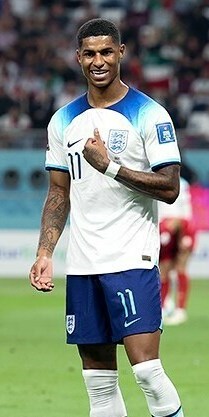
มาร์คัส แรชฟอร์ด

| name = มาร์คัส แรชฟอร์ดnobold|
| image = Marcus Rashford 2022-11-21 1.jpg
| caption = แรชฟอร์ดขณะเล่นให้กับฟุตบอลทีมชาติอังกฤษ|ทีมชาติอังกฤษในฟุตบอลโลก 2022
| full_name = มาร์คัส แรชฟอร์ด
| birth_place = แมนเชสเตอร์ ประเทศอังกฤษ
| position = กองหน้า / กองกลาง#ปีก|ปีก
| currentclub = สโมสรฟุตบอลแมนเชสเตอร์ยูไนเต็ด|แมนเชสเตอร์ยูไนเต็ด
| clubnumber = 10
| youthyears1 = 2003–2005 |youthclubs1 = Fletcher Moss Rangers F.C.|เฟลตเชอร์มอสเรนเจอส์
| youthyears2 = 2005–2015 |youthclubs2 = ชุดสำรองและชุดเยาวชนของสโมสรฟุตบอลแมนเชสเตอร์ยูไนเต็ด|แมนเชสเตอร์ยูไนเต็ด
| years1 = 2015–
|clubs1 = สโมสรฟุตบอลแมนเชสเตอร์ยูไนเต็ด|แมนเชสเตอร์ยูไนเต็ด
|caps1 = 272 |goals1 = 83
| nationalyears1 = 2012 |nationalteam1 = ฟุตบอลทีมชาติอังกฤษรุ่นอายุไม่เกิน 16 ปี|อังกฤษ รุ่นไม่เกิน 16 ปี
|nationalcaps1 = 2 |nationalgoals1 = 0
| nationalyears2 = 2014 |nationalteam2 = ฟุตบอลทีมชาติอังกฤษรุ่นอายุไม่เกิน 18 ปี|อังกฤษ รุ่นไม่เกิน 18 ปี |nationalcaps2 = 2 |nationalgoals2 = 0
| nationalyears3 = 2016 |nationalteam3 = ฟุตบอลทีมชาติอังกฤษรุ่นอายุไม่เกิน 20 ปี|อังกฤษ รุ่นไม่เกิน 20 ปี |nationalcaps3 = 2 |nationalgoals3 = 0
| nationalyears4 = 2016 |nationalteam4 = ฟุตบอลทีมชาติอังกฤษรุ่นอายุไม่เกิน 21 ปี|อังกฤษ รุ่นไม่เกิน 21 ปี
|nationalcaps4 = 1 |nationalgoals4 = 3
| nationalyears5 = 2016– |nationalteam5 = ฟุตบอลทีมชาติอังกฤษ|อังกฤษ |nationalcaps5 = 60 |nationalgoals5 = 17
| medaltemplates = MedalCountry|
มาร์คัส แรชฟอร์ด เครื่องราชอิสริยาภรณ์จักรวรรดิบริติช|เอ็มบีอี (; เกิดเมื่อวันที่ 31 ตุลาคม ค.ศ. 1997) เป็นนักฟุตบอลอาชีพชาวอังกฤษที่เล่นเป็นกองหน้าและกองกลาง#ปีก|ปีกให้กับแมนเชสเตอร์ยูไนเต็ดและฟุตบอลทีมชาติอังกฤษ|ทีมชาติอังกฤษ
ผลผลิตจากระบบเยาวชนของแมนเชสเตอร์ยูไนเต็ด เขาเข้าร่วมสโมสรเมื่ออายุได้ 7 ขวบ แรชฟอร์ดทำ 2 ประตูในนัดเปิดตัวให้กับทีมชุดใหญ่และในฟุตบอลสโมสรยุโรปที่พบกับมิดทิลแลนด์ในยูฟ่ายูโรปาลีกในเดือนกุมภาพันธ์ ค.ศ. 2016 เนื่องจากอาการบาดเจ็บของอ็องตอนี มาร์ซียาลระหว่างการฝึกซ้อม และ 2 ประตูในเกมพรีเมียร์ลีกนัดแรกของเขาเจอกับอาร์เซนอลในอีก 3 วันต่อมา เขายังทำประตูในแมนเชสเตอร์ดาร์บีครั้งแรกของเขา เช่นเดียวกับนัดเปิดตัวในลีกคัพและยูฟ่าแชมเปียนส์ลีก แรชฟอร์ดคว้าแชมป์เอฟเอคัพ, ลีกคัพ 2 สมัย, เอฟเอคอมมิวนิตีชีลด์และยูฟ่ายูโรปาลีกกับยูไนเต็ด
== ระดับสโมสร ==
=== เยาวชน ===
แรชฟอร์ดเริ่มเล่นฟุตบอลให้กับเฟลตเชอร์ มอส เรนเจอส์ เมื่ออายุ 5 ขวบ โดยเริ่มต้นจากการเป็นผู้รักษาประตู และยกทิม ฮาวเวิร์ดอดีตผู้รักษาประตูของยูไนเต็ดเป็นไอดอลในตำแหน่งผู้รักษาประตูของเขา เดฟ ฮอร์ร็อคส์ เจ้าหน้าที่ฝ่ายพัฒนาอคาเดมี่ของเฟลตเชอร์ มอส เรนเจอส์ เล่าว่าแรชฟอร์ดอยู่ใน “ระดับที่แตกต่าง” จากเด็กคนอื่น ๆ โดยมีบทบาทสำคัญในทีมที่ชนะการแข่งขันโดยมีแมวมอง 15 คนจากสโมสรต่าง ๆ เฝ้าดูอยู่
เขาใช้เวลาหนึ่งสัปดาห์ในการฝึกซ้อมกับแมนเชสเตอร์ซิตี ก่อนที่จะเข้าร่วมระบบอะคาเดมีของแมนเชสเตอร์ยูไนเต็ด เมื่ออายุ 7 ขวบ ท่ามกลางความสนใจจากเอฟเวอร์ตันและสโมสรฟุตบอลลิเวอร์พูล|ลิเวอร์พูล เขาให้เครดิตพี่ชายของเขาในการช่วยเขาตัดสินใจเข้าร่วมยูไนเต็ด พอล แมคกินเนส อดีตโค้ชเยาวชนของยูไนเต็ด (ลูกชายของวิล์ฟ แม็คกินเนส อดีตผู้จัดการทีมยูไนเต็ด) มองเห็นศักยภาพของแรชฟอร์ดอย่างรวดเร็วเนื่องจากเห็นความเป็นนักกีฬาของเขาทั้งในและนอกสนาม แต่ในช่วงปีแรก ๆ ที่สโมสรเขามักจะพลาดการฝึกซ้อมอันเป็นผลมาจากความยากลำบากในการเดินทางไปที่นั่นในขณะที่แม่และพี่ชายของเขาอยู่ที่ทำงาน ในที่สุดเขาก็ได้รับความช่วยเหลือจากโค้ชเยาวชนของสโมสรเช่น Dave Bushell, Eamon Mulvey และ Tony Whelan ซึ่งช่วยหาคนขับรถให้แรชฟอร์ดเพื่อไปที่สนามฝึกซ้อม แรชฟอร์ดมีชื่ออยู่บนม้านั่งสำรองของทีมชุดใหญ่เป็นครั้งแรกเมื่อวันที่ 21 พฤศจิกายนโดยลูวี ฟัน คาลในการแข่งขันพรีเมียร์ลีกที่พบกับสโมสรฟุตบอลวอตฟอร์ด|วอตฟอร์ด ซึ่งแมนเชสเตอร์ยูไนเต็ดชนะ 2–1 แต่เขาไม่ได้ลงเล่น เขาได้รับเสื้อแข่งหมายเลข 39 เนื่องจากฟัน คาลยืนกรานว่ากองหน้าจะต้องสวมเสื้อที่มีหมายเลข 9 สัปดาห์ถัดมากับเลสเตอร์ซิตี เขามีชื่ออยู่บนม้านั่งสำรองอีกครั้งโดยไม่ได้ใช้ในเกมที่เสมอ 1–1 ในเดือนกุมภาพันธ์ ปี 2016 แรชฟอร์ดได้รับข้อเสนอยืมตัวจากครูว์ อเล็กซานดรา สโมสรในลีกวัน แต่ข้อตกลงยืมตัวถูกปฏิเสธโดยวอร์เรน จอยซ์ ผู้จัดการทีมสำรองในเวลานั้น
===แมนเชสเตอร์ยูไนเต็ด===
==== ฤดูกาล 2015–16: ฤดูกาลเปิดตัว ====
เมื่อวันที่ 25 กุมภาพันธ์ 2016 แรชฟอร์ดมีชื่อเป็น 1 ใน 18 ผู้เล่นของยูไนเต็ดในศึกยูฟ่ายูโรปาลีก รอบ 32 ทีม นัดที่ 2 กับมิดทิลแลนด์จากเดนมาร์กที่โอลด์แทรฟฟอร์ด เนื่องจากวิกฤตอาการบาดเจ็บซึ่งทำให้มีผู้เล่นได้รับบาดเจ็บถึง 13 คน หลังจากที่อ็องตอนี มาร์ซียาล ได้รับบาดเจ็บระหว่างวอร์มอัพก่อนการแข่งขัน แรชฟอร์ดก็ถูกส่งเป็น 11 ผู้เล่นตัวจริงและประเดิมสนามในนามทีมชุดใหญ่ด้วยการยิง 2 ประตูใส่มิดทิลแลนด์ในช่วงครึ่งหลังซึ่งจบลงด้วยชัยชนะของยูไนเต็ดเหนือมิดทิลแลนด์ 5–1 ประตูของแรชฟอร์ดทำให้เขาเป็นผู้ทำประตูที่อายุน้อยที่สุดของยูไนเต็ดในการแข่งขันฟุตบอลสโมสรยุโรป ทำลายสถิติที่เทพบุตรมหาภัย จอร์จ เบสต์เคยทำได้ และต่อมาถูกทำลายโดยเมสัน กรีนวุดในฤดูกาล 2019–20 แรชฟอร์ดประเดิมสนามในพรีเมียร์ลีกเจอกับอาร์เซนอลในอีก 3 วันต่อมา; เขายิงได้ 2 ประตูอีกครั้งและทำ 1 แอสซิสต์ในชัยชนะในบ้าน 3–2 ทำให้เขาเป็นผู้ทำประตูที่อายุน้อยที่สุดเป็นอันดับ 3 ของยูไนเต็ดในพรีเมียร์ลีก ต่อจากเฟเดรีโก มาเกดา และแดนนี เวลเบก ลูวี ฟัน คาล ผู้จัดการทีมในขณะนั้นยกย่องผลงานของเขาว่า “ยอดเยี่ยม” และดีกว่านัดแรก แต่เตือนสื่อมวลชนไม่ให้รบกวนหรือล้อเลียนเขา
เมื่อวันที่ 20 มีนาคม แรชฟอร์ดสร้างประวัติศาสตร์เมื่อเขายิงประตูชัยในแมนเชสเตอร์ดาร์บี ซึ่งเป็นชัยชนะในเกมเยือนนัดแรกของทีมเหนือแมนเชสเตอร์ซิตีนับตั้งแต่ปี 2012 ด้วยวัยเพียง 18 ปี 141 วัน เขากลายเป็นผู้ทำประตูที่อายุน้อยที่สุดในการแข่งขันในยุคพรีเมียร์ลีก ทำลายสถิติของเวย์น รูนีย์ ซึ่งเป็นผู้ทำประตูสูงสุดตลอดกาลของสโมสร ระหว่างการเล่นเอฟเอคัพรอบที่ 6 นัดรีเพลย์กับเวสต์แฮมยูไนเต็ดเมื่อวันที่ 13 เมษายน แรชฟอร์ดยิงประตูสุดมหัศจรรย์ในการชนะ 2–1 ช่วยให้ยูไนเต็ดผ่านเข้าสู่รอบรองชนะเลิศ 3 วันต่อมา เขายิงประตูชัยในเกมกับแอสตันวิลลา ซึ่งต่อมาตกชั้นเป็นครั้งแรกนับตั้งแต่ปี 1987 ต่อมาเขาได้ลงเล่นในเอฟเอคัพรอบชิงชนะเลิศเจอกับสโมสรฟุตบอลคริสตัลพาเลซ|คริสตัลพาเลซเมื่อวันที่ 21 พฤษภาคม ซึ่งจบลงด้วยชัยชนะ 2–1 ถือเป็นแชมป์เอฟเอคัพสมัยที่ 12 ของยูไนเต็ดและเป็นถ้วยรางวัลใบแรกของแรชฟอร์ด
วันที่ 30 พฤษภาคม ค.ศ. 2016 แรชฟอร์ดได้ต่อสัญญากับสโมสรออกไปอีก 4 ปีทำให้แรชฟอร์ดจะได้ค้าแข้งในถิ่น โอลด์แทรฟฟอร์ด จนถึงเดือน มิถุนายน ค.ศ. 2020
ในฤดูกาล สโมสรฟุตบอลแมนเชสเตอร์ยูไนเต็ดในฤดูกาล 2018–19|2018–19 แรชฟอร์ดเปลี่ยนไปสวมเสื้อหมายเลข 10 ให้กับทีมสโมสรฟุตบอลแมนเชสเตอร์ยูไนเต็ด|แมนเชสเตอร์ยูไนเต็ด แทนที่ เวย์น รูนีย์ กองหน้าและกัปตันทีมที่ออกจากทีมไปเมื่อจบฤดูกาล 2017-18 จากเดิมที่ใส่เสื้อหมายเลข 19 มาก่อนหน้านั้น
== ระดับทีมชาติ ==
แรชฟอร์ดซึ่งเพิ่งจะก้าวขึ้นมาติดทีมชุดแรกของ แมนเชสเตอร์ยูไนเต็ด ได้ถูกเรียกตัวไปติด ฟุตบอลทีมชาติอังกฤษ|ทีมชาติอังกฤษ ชุดลุยศึกยูโร 2016 ท่ามกลางเสียงคัดค้านจากหลายฝ่ายโดยเฉพาะ นิคกี บัตต์ โค้ชทีมเยาวชนของทีมปีศาจแดงที่ให้เหตุผลว่าแรชฟอร์ดยังเด็กเกินไปแต่ในวันที่ 16 พฤษภาคม พ.ศ. 2559 แรชฟอร์ดก็ได้ถูก รอย ฮอดจ์สัน กุนซือทีมชาติอังกฤษเรียกตัวมาเป็น 1 ใน 26 นักเตะรอบก่อนการตัดตัวซึ่งแรชฟอร์ดก็ได้ติดเป็น 1 ใน 23 นักเตะทีมชาติอังกฤษชุดลุยศึกยูโร 2016
ในวันที่ 27 พฤษภาคม พ.ศ. 2559 เขาได้ลงเล่นเป็นตัวจริงในนัดอุ่นเครื่องที่ชนะ ฟุตบอลทีมชาติออสเตรเลีย|ทีมชาติออสเตรเลีย ไป 2-1โดยแรชฟอร์ดเป็นผู้ทำประตูแรกในนาทีที่ 3 นับเป็นนักเตะอายุน้อยที่สุดที่ทำประตูได้ในนามทีมชาติอังกฤษด้วยวัย 18 ปี 208 วัน ทำลายสถิติของ ทอมมี่ ลอว์ตัน ที่ทำไว้เมื่อปี พ.ศ. 2481 นอกจากนี้เขายังเป็นนักเตะอายุน้อยที่สุดตลอดกาลเป็นอันดับที่ 3 ที่ได้ลงเล่นให้กับทีมชาติอังกฤษ
วันที่ 16 มิถุนายน พ.ศ. 2559 ในศึกยูโร 2016 นัดที่ 2 กลุ่มบีในนัดที่ทีมชาติอังกฤษเอาชนะ ฟุตบอลทีมชาติเวลส์|ทีมชาติเวลส์ ไป 2-1 แรชฟอร์ดได้ลงมาเป็นตัวสำรองแทน อดัม ลาลลานา ในนาทีที่ 75 ทำให้เขากลายเป็นนักเตะอังกฤษอายุน้อยที่สุดที่ได้ลงเล่นในศึกยูโรด้วยวัย 18 ปี 228 วันทำลายสถิติของ เวย์น รูนีย์ ที่ทำไว้ในศึก ยูโร 2004 ด้วยวัย 18 ปี 232 วัน
==สถิติอาชีพ==
===สโมสร===
| class="wikitable" style="text-align: center;"
|-
!rowspan="2"|สโมสร
!rowspan="2"|ฤดูกาล
!colspan="3"|ลีก
!colspan="2"|เอฟเอคัพ
!colspan="2"|อีเอฟแอลคัพ
!colspan="2"|ยุโรป
!colspan="2"|อื่น ๆ
!colspan="2"|รวม
|-
!ดิวิชัน!!ลงเล่น!!ประตู!!ลงเล่น!!ประตู!!ลงเล่น!!ประตู!!ลงเล่น!!ประตู!!ลงเล่น!!ประตู!!ลงเล่น!!ประตู
|-
|rowspan="9"|สโมสรฟุตบอลแมนเชสเตอร์ยูไนเต็ด|แมนเชสเตอร์ยูไนเต็ด
|สโมสรฟุตบอลแมนเชสเตอร์ยูไนเต็ดในฤดูกาล 2015–16|2015–16
|พรีเมียร์ลีก
|11||5||4||1||0||0||3||2||colspan="2"|—||18||8
|-
|สโมสรฟุตบอลแมนเชสเตอร์ยูไนเต็ดในฤดูกาล 2016–17|2016–17
|พรีเมียร์ลีก
|32||5||3||3||6||1||11||2||1||0||53||11
|-
|สโมสรฟุตบอลแมนเชสเตอร์ยูไนเต็ดในฤดูกาล 2017–18|2017–18
|พรีเมียร์ลีก
|35||7||5||1||3||2||8||3||1||0||52||13
|-
|สโมสรฟุตบอลแมนเชสเตอร์ยูไนเต็ดในฤดูกาล 2018–19|2018–19
|พรีเมียร์ลีก
|33||10||4||1||0||0||10||2||colspan="2"|—||47||13
|-
|สโมสรฟุตบอลแมนเชสเตอร์ยูไนเต็ดในฤดูกาล 2019–20|2019–20
|พรีเมียร์ลีก
|31||17||4||0||3||4||6||1||colspan="2"|—||44||22
|-
|สโมสรฟุตบอลแมนเชสเตอร์ยูไนเต็ดในฤดูกาล 2020–21|2020–21
|พรีเมียร์ลีก
|37||11||3||1||4||1||13||8||colspan="2"|—||57||21
|-
|สโมสรฟุตบอลแมนเชสเตอร์ยูไนเต็ดในฤดูกาล 2021–22|2021–22
|พรีเมียร์ลีก
|25||4||2||0||0||0||5||1||colspan="2"|—||32||5
|-
|สโมสรฟุตบอลแมนเชสเตอร์ยูไนเต็ดในฤดูกาล 2022–23|2022–23
|พรีเมียร์ลีก
|35||17||6||1||6||6||9||6||colspan="2"|—||56||30
|-
|สโมสรฟุตบอลแมนเชสเตอร์ยูไนเต็ดในฤดูกาล 2023–24|2023–24
|พรีเมียร์ลีก
|27||7||2||0||1||0||4||0||colspan="2"|—||34||7
|-
!colspan="3"|รวมทั้งหมด
!266||83||33||8||23||14||69||25||2||0||393||130
|
=== นานาชาติ ===
== เกียรติประวัติ ==
แมนเชสเตอร์ยูไนเต็ด
* เอฟเอคัพ: เอฟเอคัพ ฤดูกาล 2015–16|2015–16, รองชนะเลิศ: เอฟเอคัพ ฤดูกาล 2017–18|2017–18 เอฟเอคัพ ฤดูกาล 2022–23|2022–23
* อีเอฟแอลคัพ: อีเอฟแอลคัพ ฤดูกาล 2016–17|2016–17, อีเอฟแอลคัพ ฤดูกาล 2022–23|2022–23
* เอฟเอคอมมิวนิตีชีลด์: เอฟเอคอมมิวนิตีชีลด์ 2016|2016
* ยูฟ่ายูโรปาลีก: ยูฟ่ายูโรปาลีก ฤดูกาล 2016–17|2016–17; รองชนะเลิศ: ยูฟ่ายูโรปาลีก ฤดูกาล 2020–21|2020–21
อังกฤษ
*ฟุตบอลชิงแชมป์แห่งชาติยุโรป รองชนะเลิศ: ฟุตบอลชิงแชมป์แห่งชาติยุโรป 2020|2020
* ยูฟ่าเนชันส์ลีก อันดับที่สาม: ยูฟ่าเนชันส์ลีก ฤดูกาล 2018–19|2018–19
ส่วนตัว
* นักเตะที่อายุน้อยดีเด่นของสโมสรฟุตบอลแมนเชสเตอร์ยูไนเต็ดในฤดูกาล 2015–16|แมนเชสเตอร์ยูไนเต็ด ฤดูกาล 2015–16
* นักเตะยอดเยี่ยมประจำเดือนมกราคมในพรีเมียร์ลีก ฤดูกาล 2018–19
* ผู้เล่นแห่งปีเซอร์แมตต์ บัสบี ของสโมสรฟุตบอลแมนเชสเตอร์ยูไนเต็ดในฤดูกาล 2022–23|แมนเชสเตอร์ยูไนเต็ด ฤดูกาล 2022–23
==อ้างอิง==
==แหล่งข้อมูลอื่น==
* Profile at the Manchester United F.C. website
* Profile at the Football Association website
*

Navboxes
| title = ทีมชาติอังกฤษ
| bg = white
| fg = #CF081F
| bordercolor = #0B0B3F
หมวดหมู่:ผู้เล่นสโมสรฟุตบอลแมนเชสเตอร์ยูไนเต็ดหมวดหมู่:กองหน้าฟุตบอล
หมวดหมู่:นักฟุตบอลจากแมนเชสเตอร์
หมวดหมู่:ผู้เล่นในพรีเมียร์ลีก
หมวดหมู่:นักฟุตบอลชาวอังกฤษ
หมวดหมู่:ผู้ได้รับเครื่องราชอิสริยาภรณ์เอ็มบีอี
หมวดหมู่:ผู้เล่นในฟุตบอลชิงแชมป์แห่งชาติยุโรป 2016
หมวดหมู่:ผู้เล่นในฟุตบอลโลก 2018
หมวดหมู่:ผู้เล่นในชุดชนะเลิศยูฟ่ายูโรปาลีก
หมวดหมู่:ผู้เล่นในฟุตบอลชิงแชมป์แห่งชาติยุโรป 2020
หมวดหมู่:ผู้เล่นในฟุตบอลโลก 2022